SOGIE Equality Bill

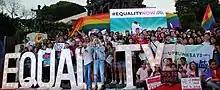
2018 rally at the EDSA People Power Monument to support the passage of the SOGIE Equality Bill

The Sexual Orientation and Gender Identity Expression (SOGIE) Equality Bill, also known as the Anti-Discrimination Bill (ADB), the SOGIESC-Based Anti-Discrimination Bill, or simply the SOGIESC Bill, is a series of House and Senate bills that were introduced in the 17th, 18th, and 19th Congress of the Philippines, which aims to set into law measures to prevent various economic and public accommodation-related acts of discrimination against people based on their sexual orientation, gender identity, or expression. The first anti-discrimination bill based on SOGIE was first introduced in the 14th Congress of the Philippines, and has since been refiled continuously up to the present Congress.